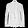
Label: Shirt